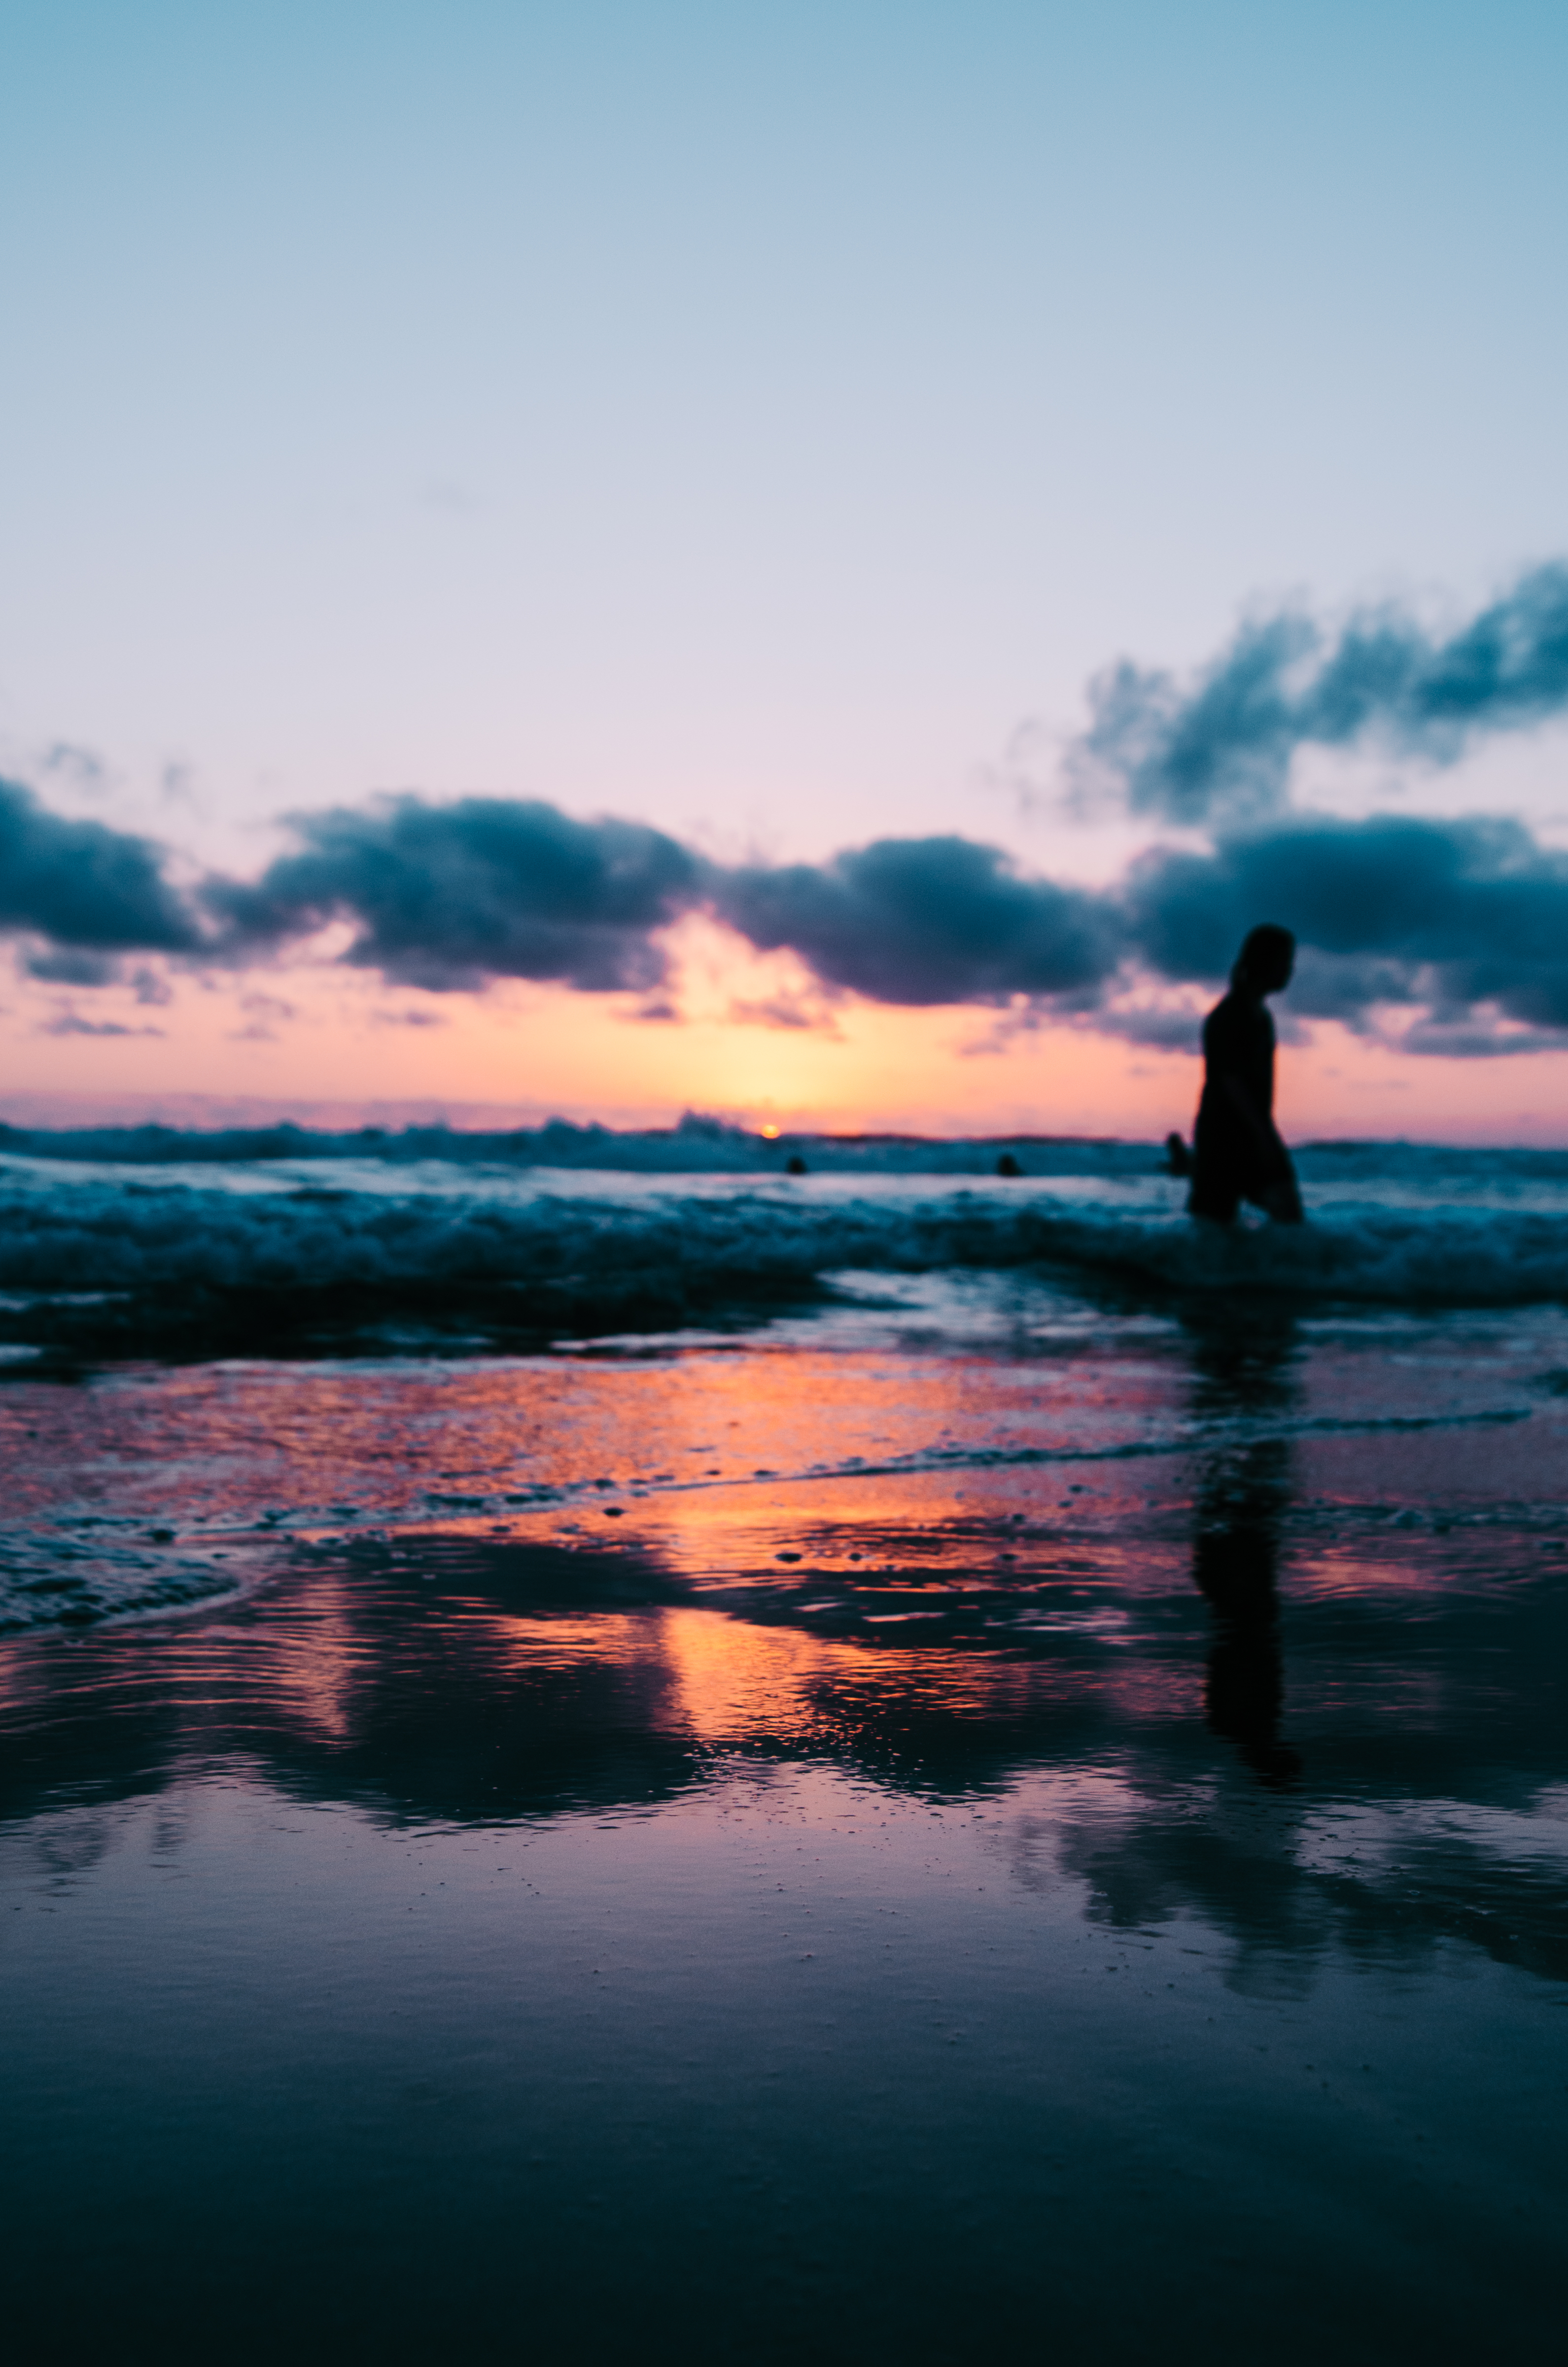
beach, sea, coast, ocean, horizon, cloud, sky, sunrise, sunset, sunlight, morning, shore, wave, dawn, surfer, dusk, evening, surf, reflection, body of water, atmospheric phenomenon, wind wave